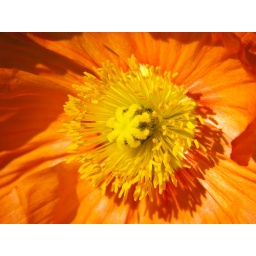
Went out walking in the Caltech community garden and spotted some lovely flowers ... in February!